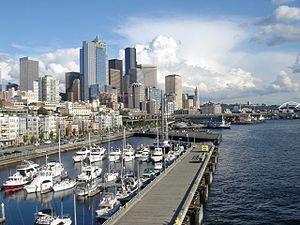
Seattle est la plus grande ville de l'État de Washington et du Nord-Ouest des États-Unis. Elle est située entre le Puget Sound et le lac Washington, à environ 155 km au sud de la frontière entre le Canada et les États-Unis. Elle est le siège du comté de King.